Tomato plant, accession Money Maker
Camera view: tilt-top (135 deg); turntable rotation: 0 degrees
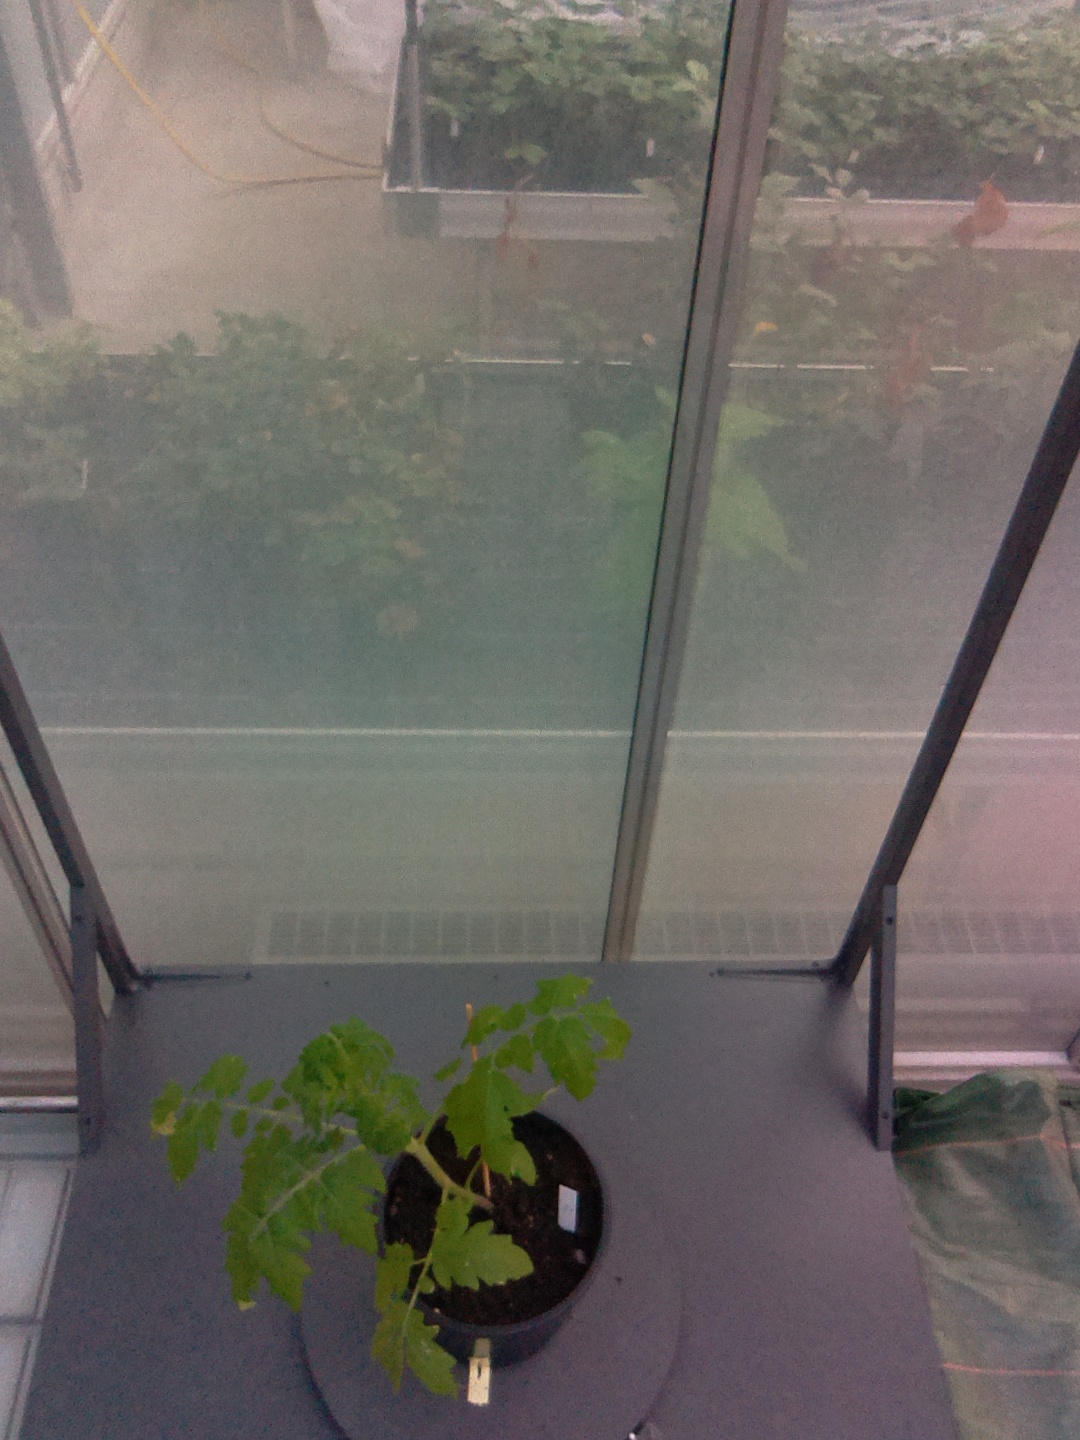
BBCH growth stage 13: 6 of true leaves visible